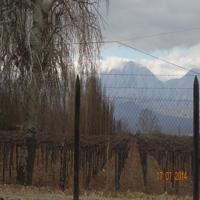
Weather: cloudy or overcast